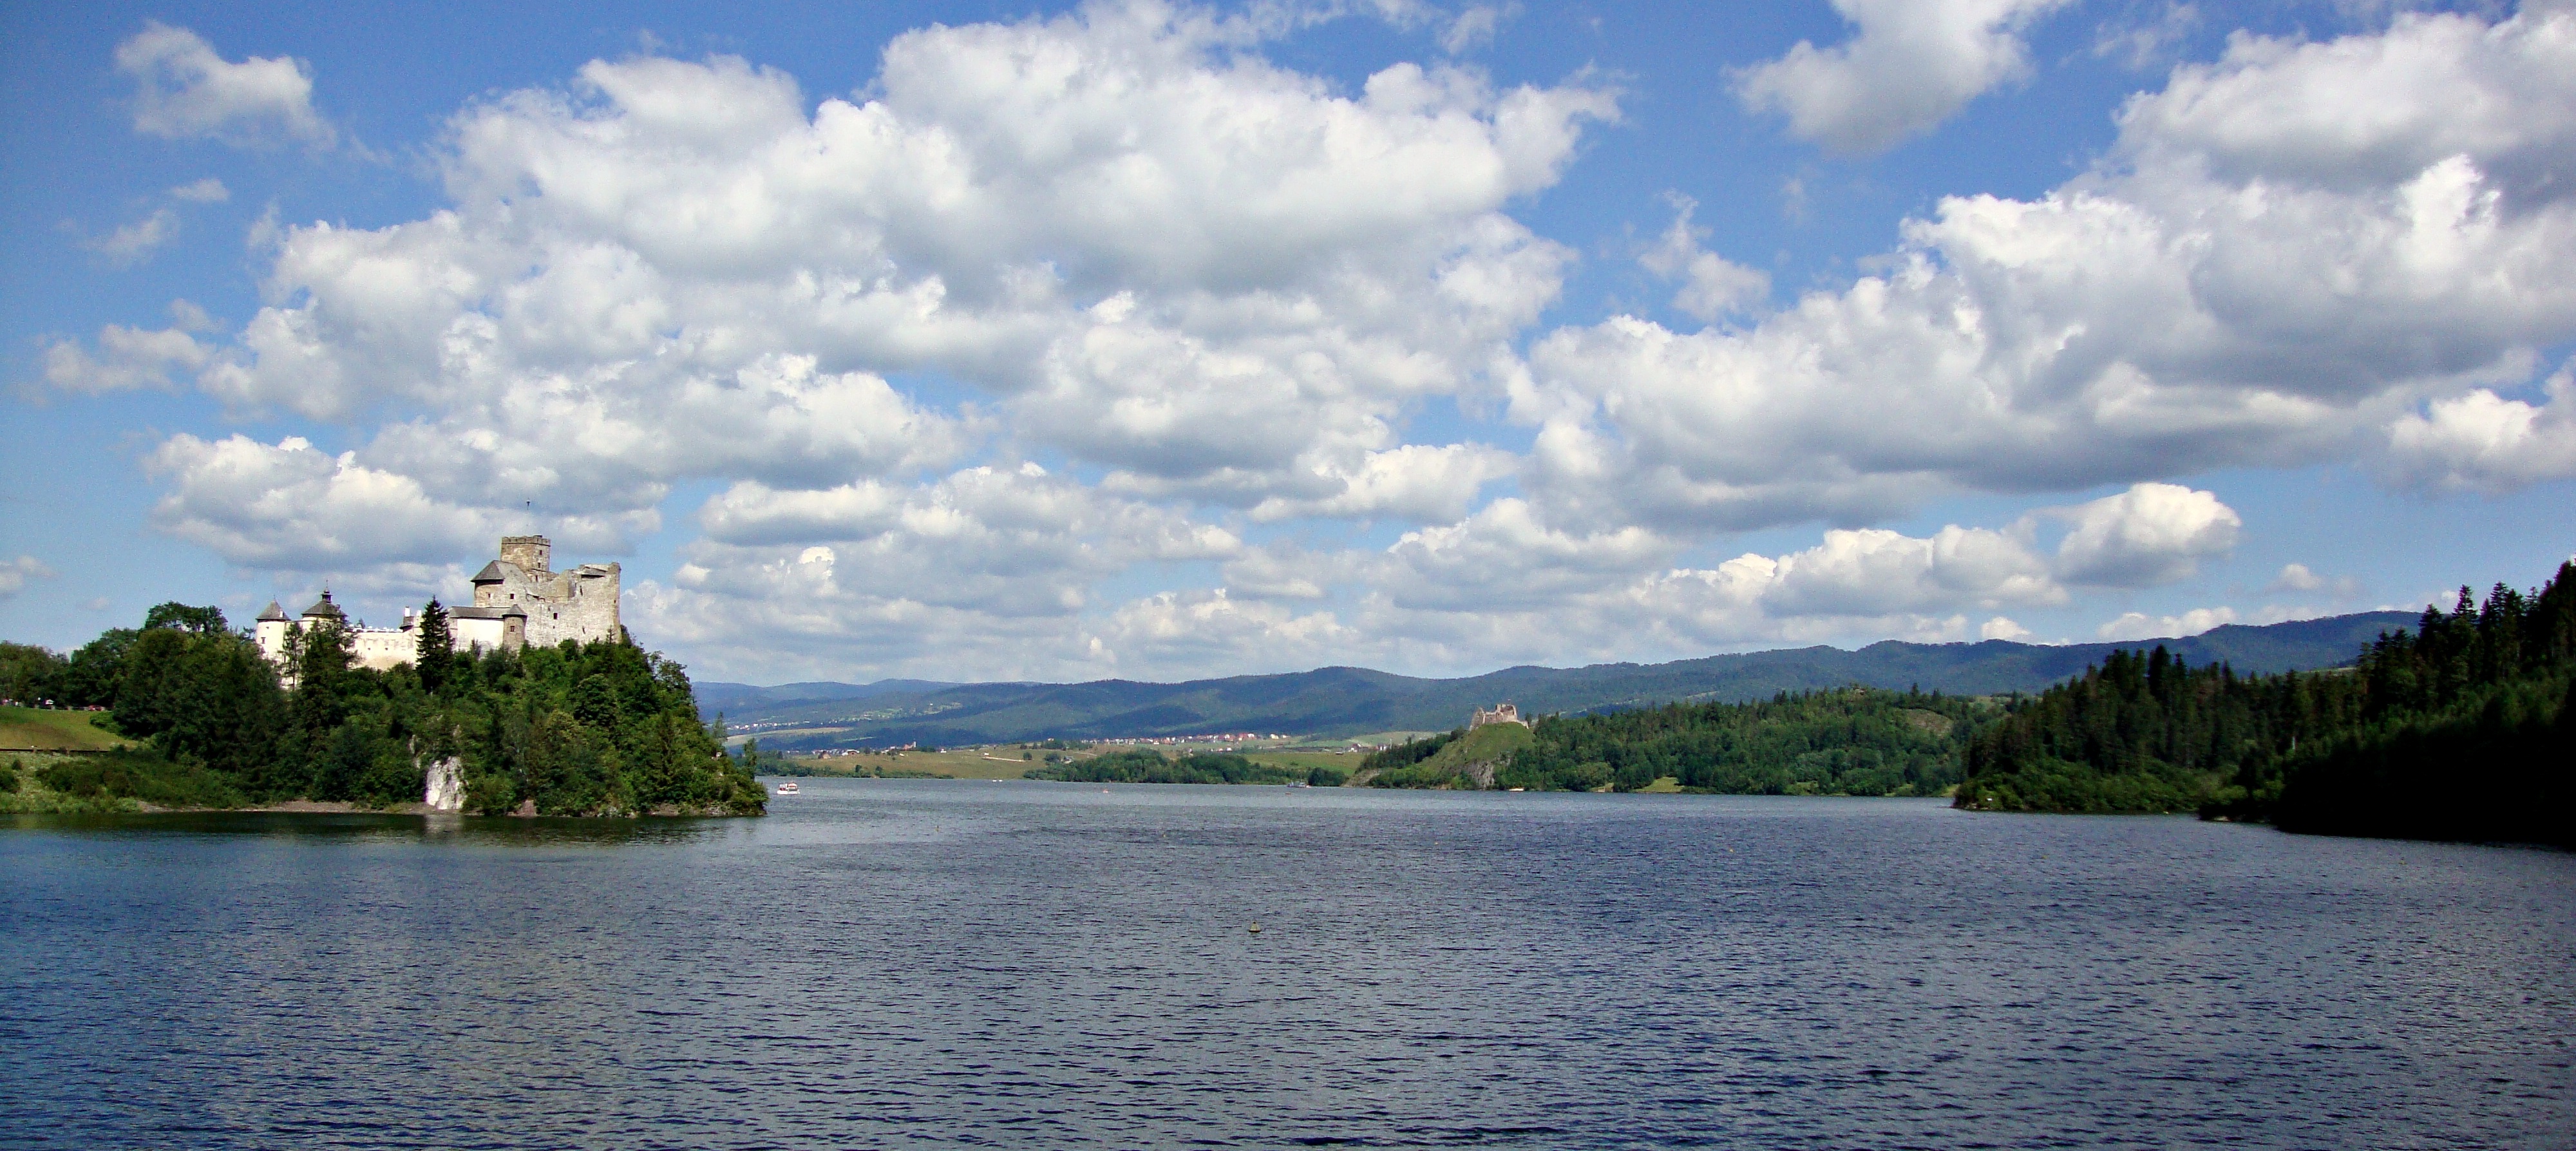
landscape, sea, water, mountain, cloud, sky, lake, river, monument, reflection, bay, castle, fjord, dam, reservoir, tourism, body of water, poland, history, loch, the museum, pieniny, niedzica